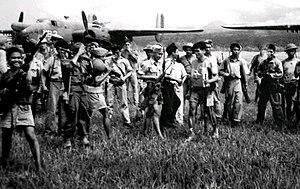
La Campagne des Philippines de 1944-1945 vit la reconquête par les Alliés des Philippines occupées depuis 1942 par l'Empire du Japon. Les manœuvres pour l'invasion du pays débutèrent le 17 octobre 1944, et un débarquement d'envergure eut lieu le 20. Les combats se poursuivirent jusqu'à la fin de la Seconde Guerre mondiale. Le courage des défenseurs philippins et américains est célébré aux Philippines le 9 avril, lors de la fête nationale connue sous le nom de "Jour de la bravoure". La population civile philippine a gravement souffert au cours cette campagne, victime aussi bien des massacres et des exactions japonaises que des bombardements massifs américains en zones urbaines.
La résistance à l’occupation japonaise a existé aux Philippines de 1942 à 1945 durant la Seconde Guerre mondiale. Cette résistance composée de réseaux clandestins et de mouvements de guérilla a agi contre l’armée et la police militaire japonaises, ainsi que les collaborateurs philippins. Les historiens estiment qu’environ 260 000 personnes ont rejoint la guérilla, et que les autres organisations de résistance clandestines comptaient probablement encore plus de membres. Leur efficacité a été reconnue depuis, car l’armée japonaise n’avait le contrôle effectif que de douze des quarante-huit provinces de l’archipel vers la fin de la guerre.